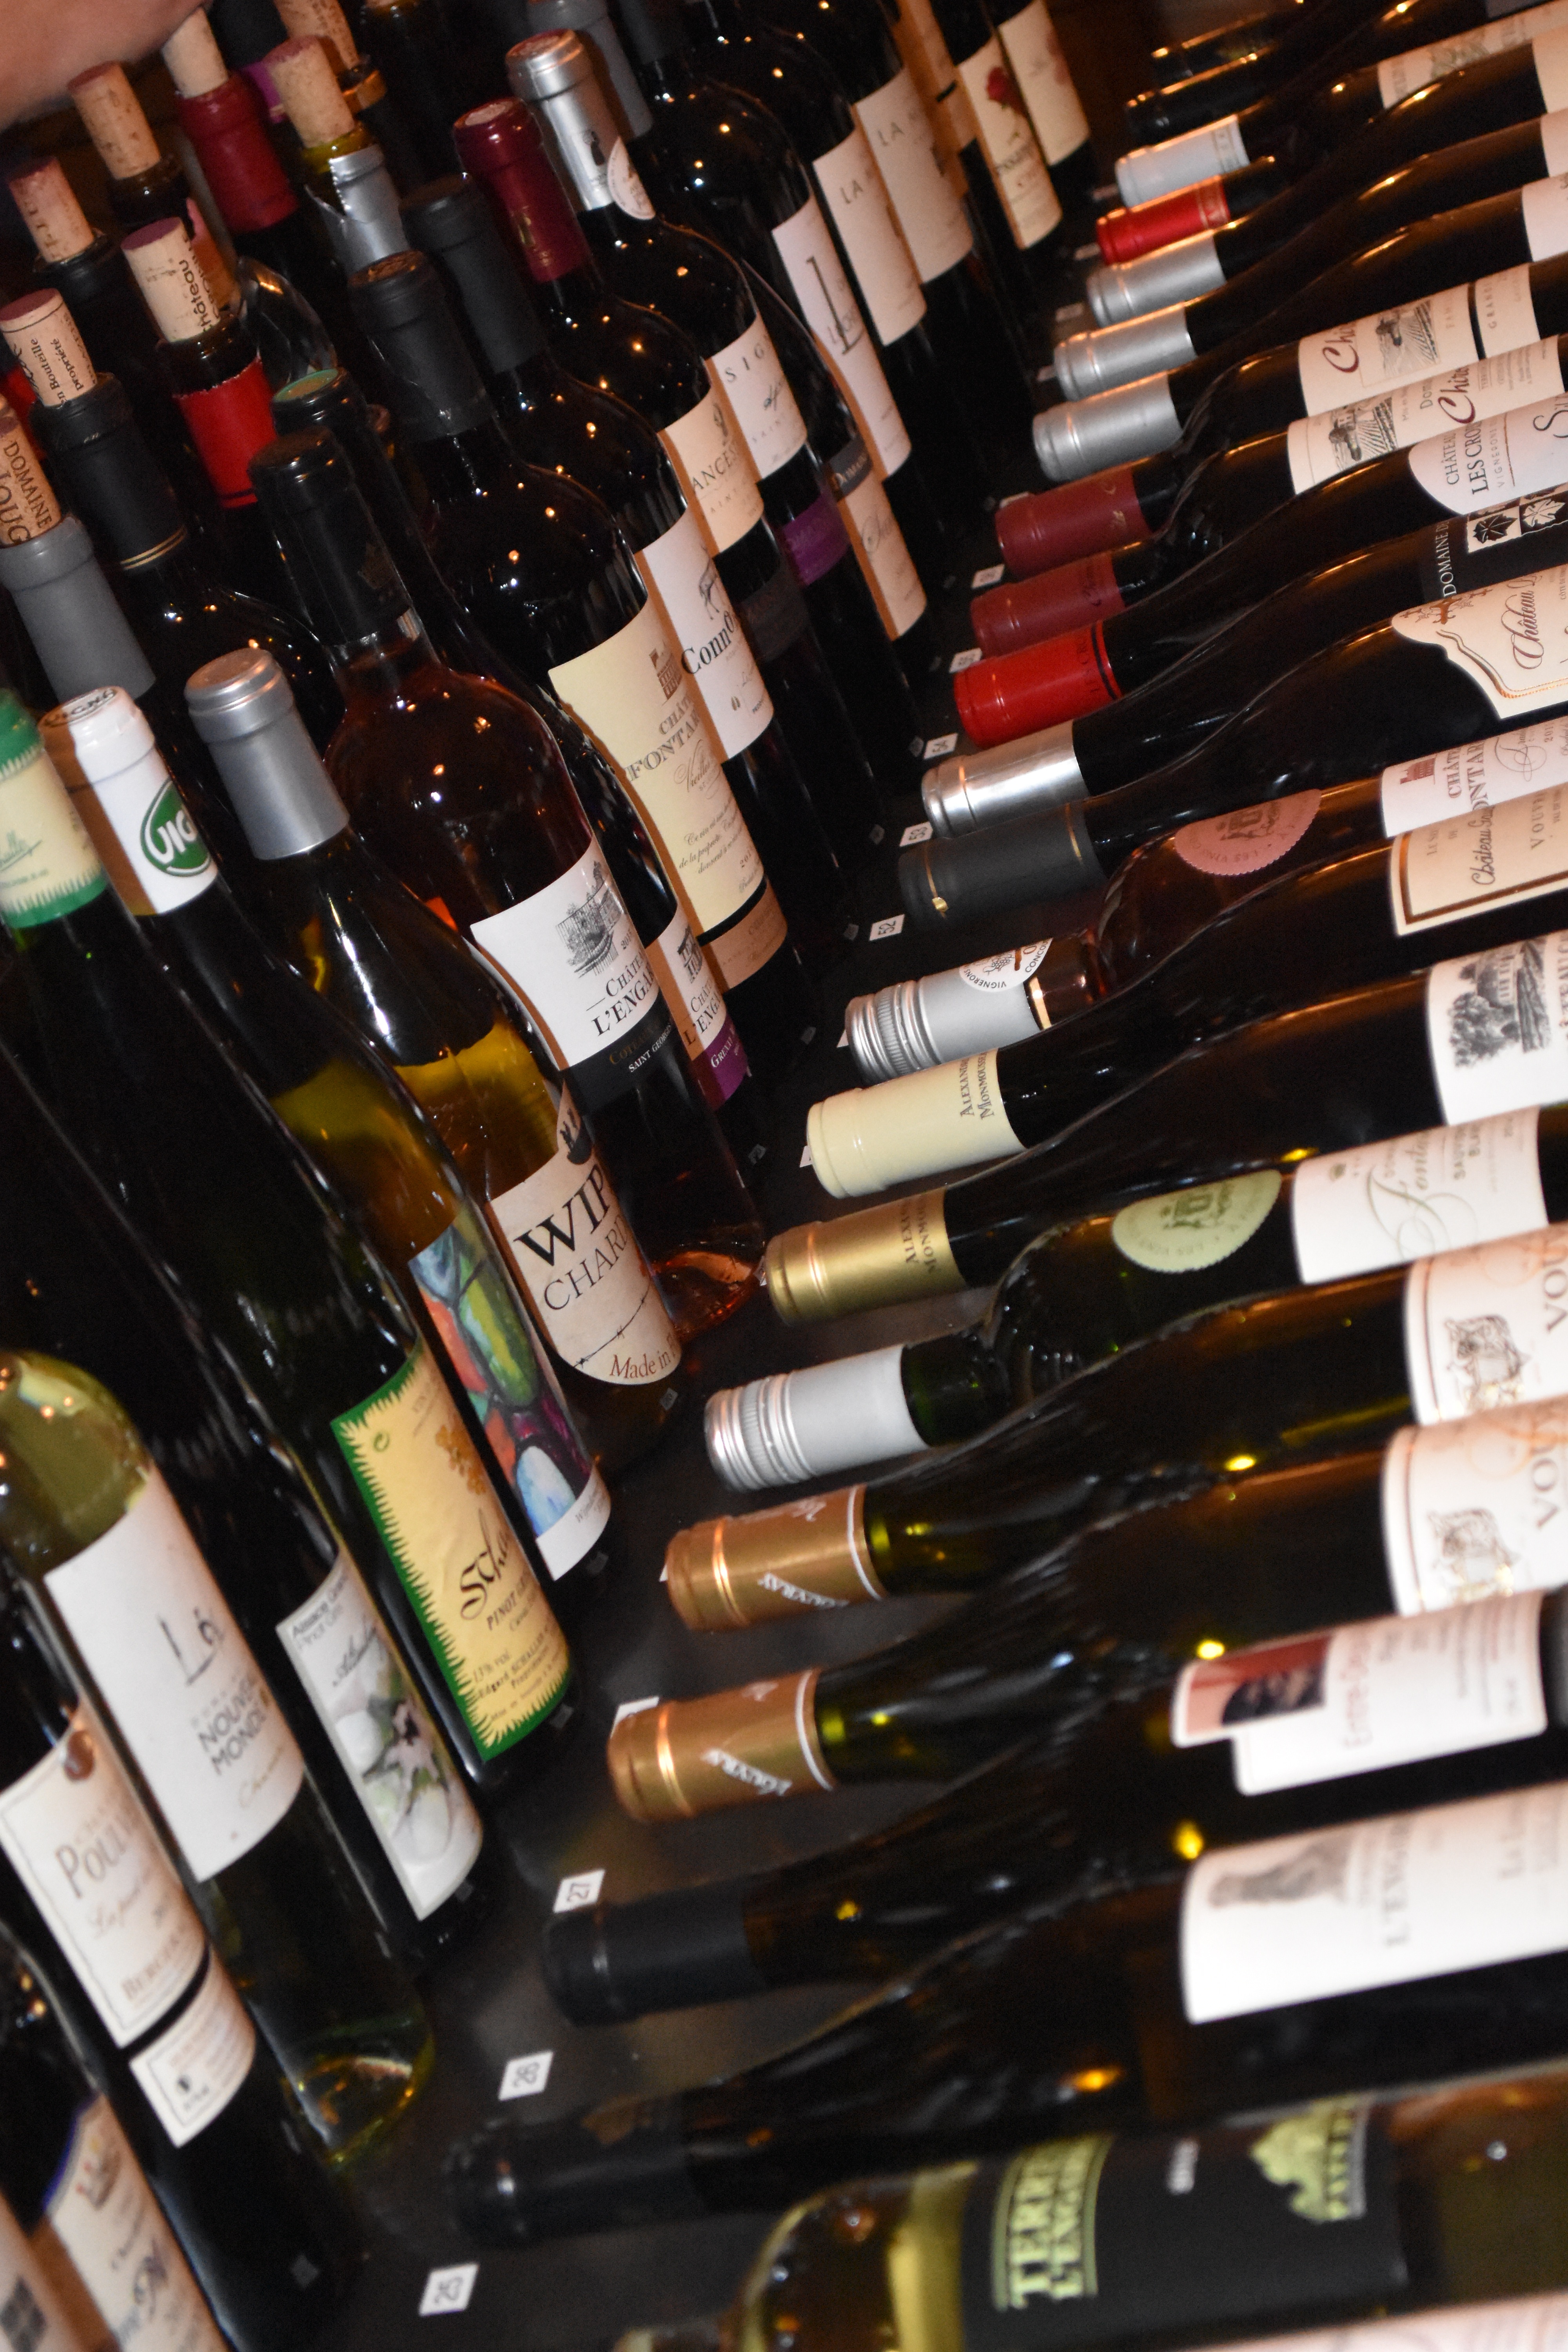
wine, drink, bottle, alcohol, wine bottle, bottles, tasting